Ganesh Prasad Rijal

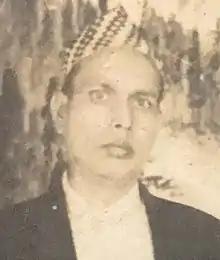
Ganesh Prasad Rijal

Ganesh Prasad Rijal (11 May 1920 – 4 April 1998) was a Nepali politician. He took part in the 1951 democratic revolution of Nepal and later in 1959, elected as a member of parliament from Ilam district. On 15 December 1960, King Mahendra suspended the constitution, dissolved the elected parliament, dismissed the cabinet, imposed direct rule and imprisoned the then prime minister Bishweshwar Prasad Koirala and his closest government colleagues. After King Mahendra's coup, Rijal was exiled to India along with other leaders and workers of Nepali Congress party. During his exile, he resided in Kalimpong and Naxalbari in Indian state of West Bengal. He returned homeland in 1975 following government granting amnesty, and continued his political career, residing in Damak and Kathmandu simultaneously.